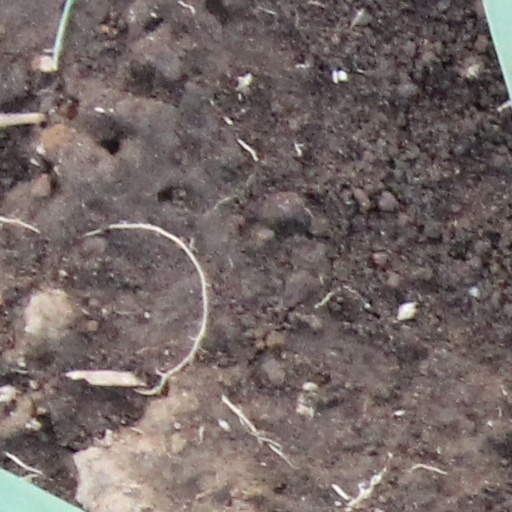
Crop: wheat